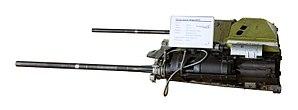
Un canon revolver, ou canon à barillet, est un type de canon automatique, équipant communément les aéronefs. C'est un canon monotube doté d'un cylindre contenant plusieurs chambres, reprenant le système du revolver. Cet équipement permet d'accélérer la cadence de tir et certains canons utilisent même des processus accélérateurs, comme un moteur électrique.